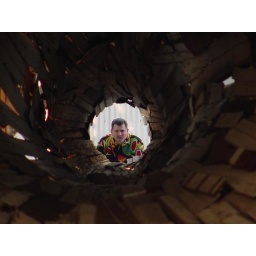
Well.....it's Texanfan in his watermelon shirt